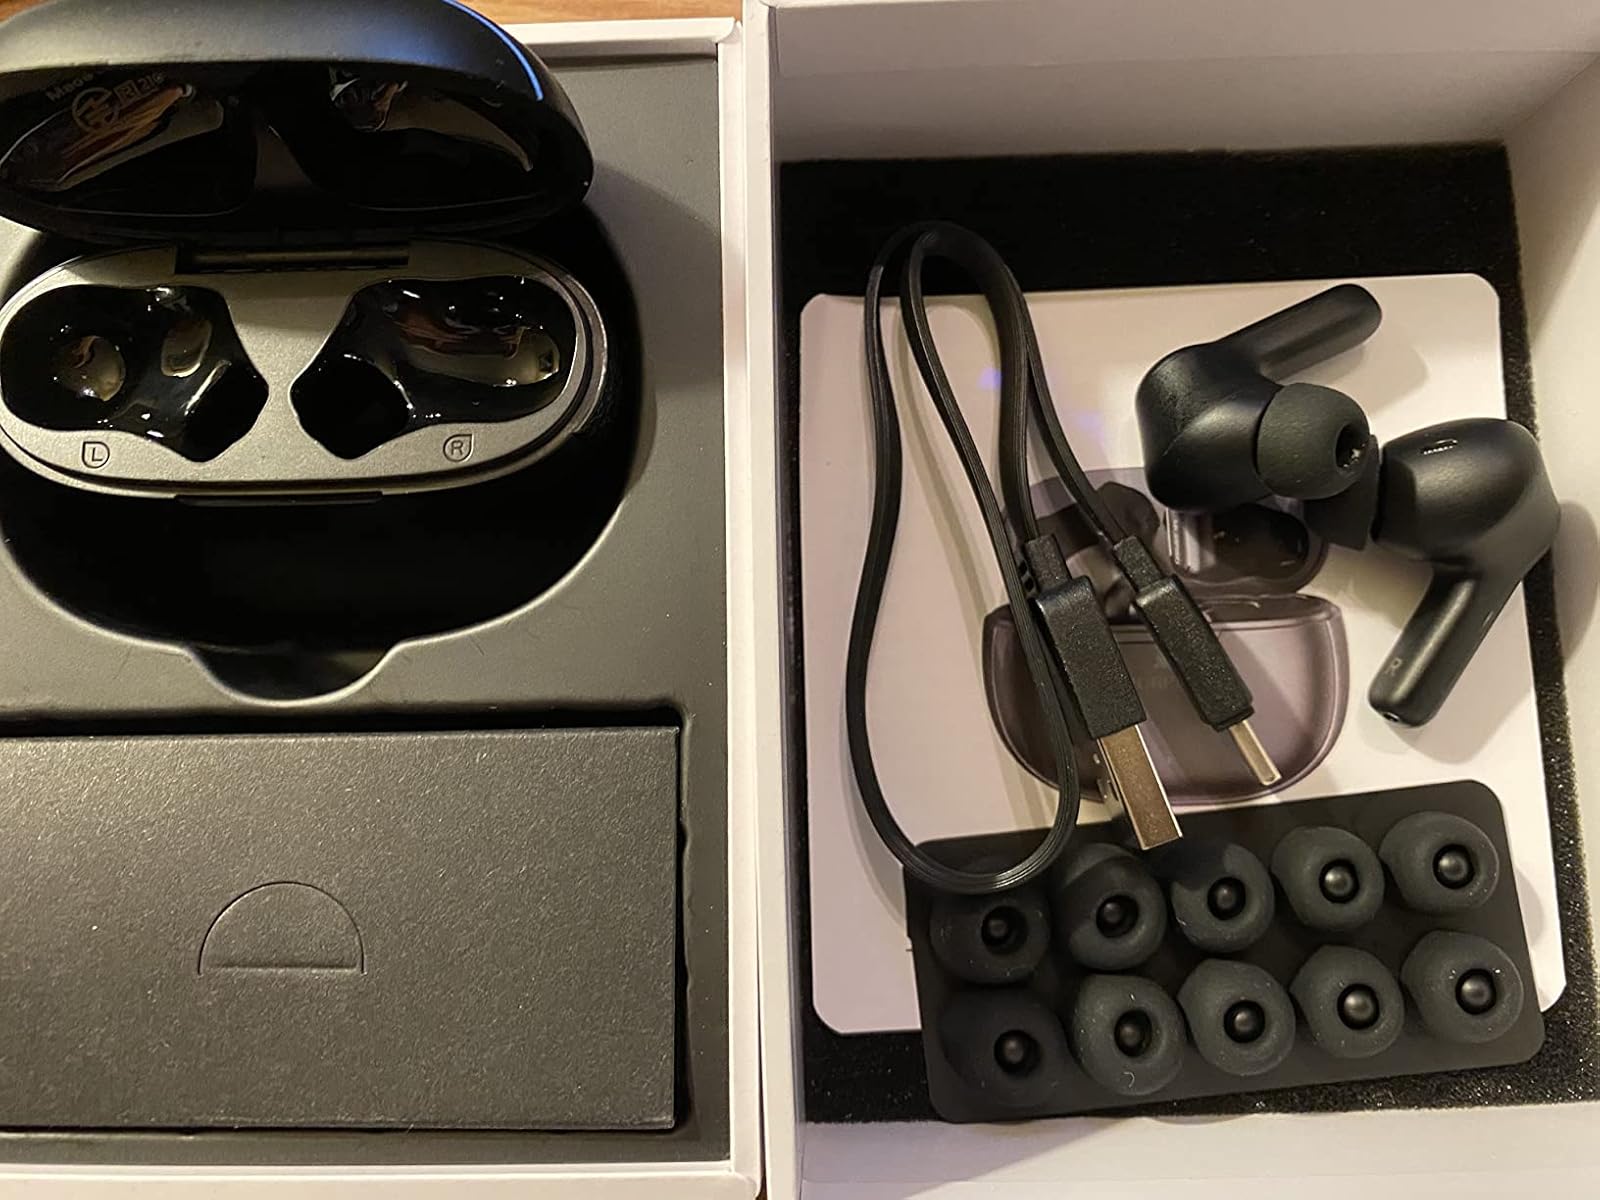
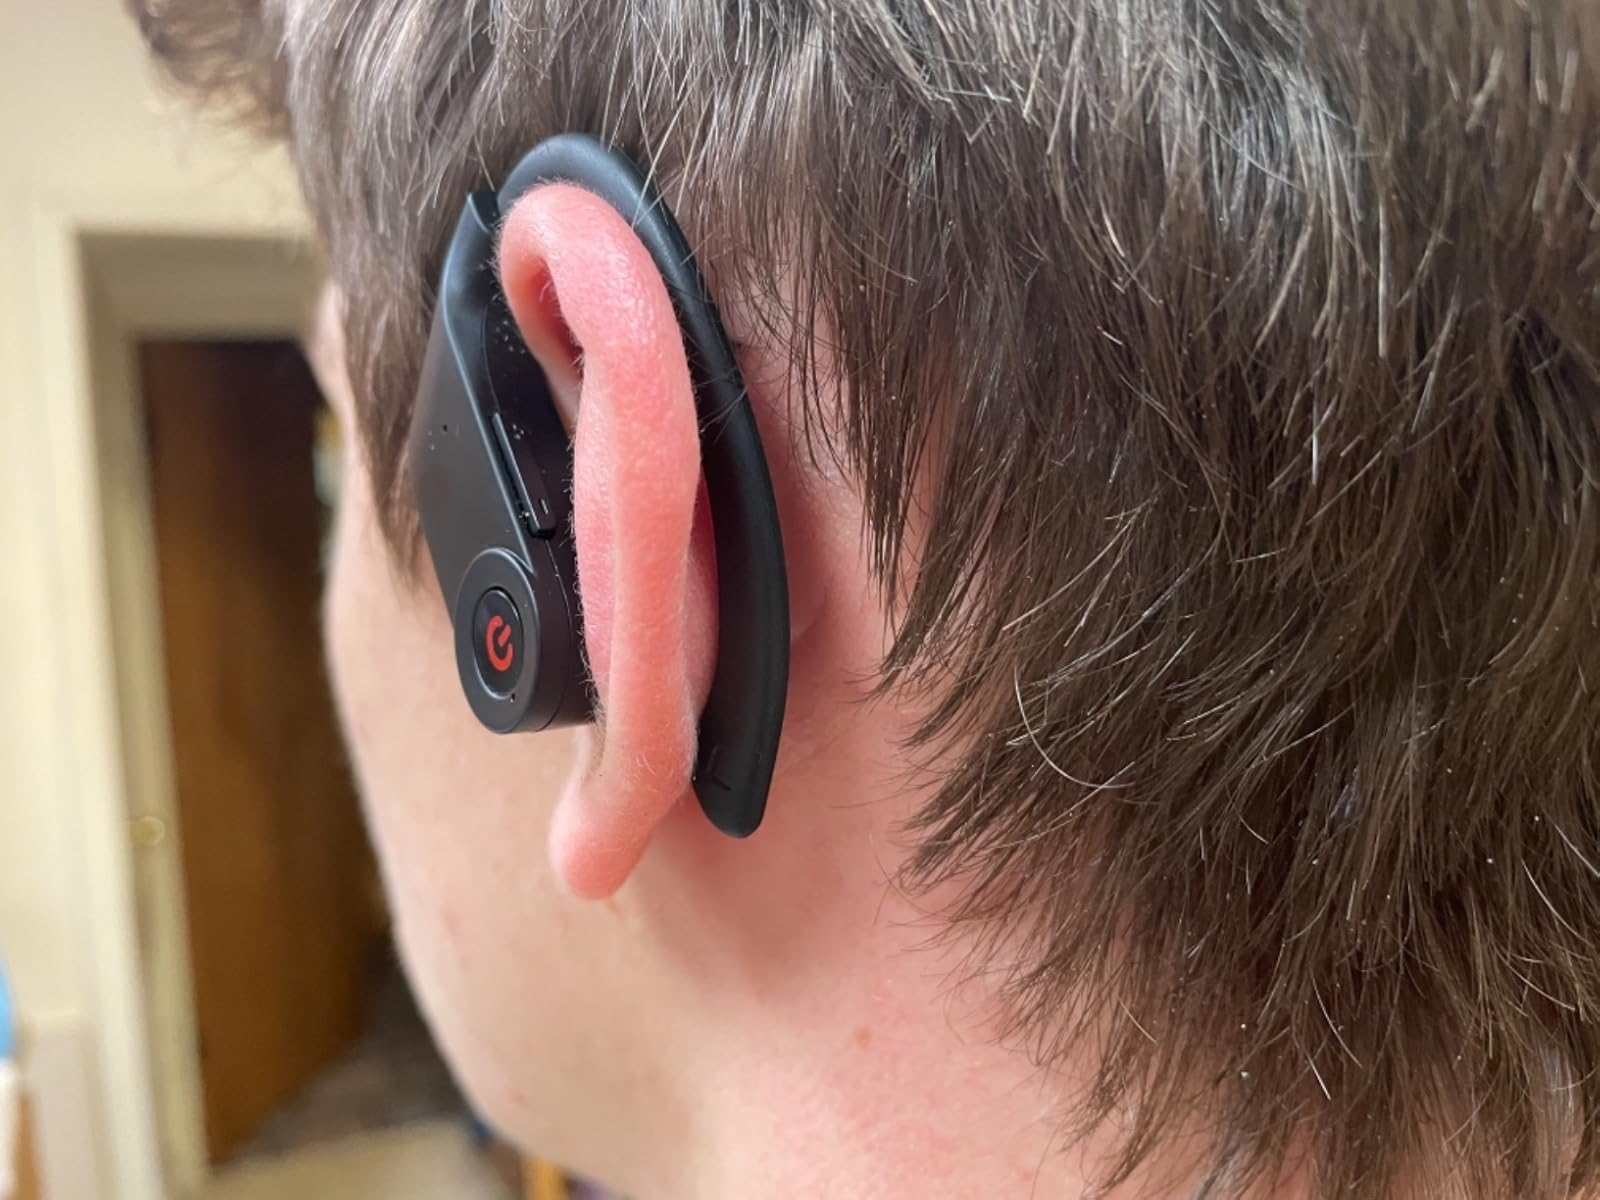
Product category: earbuds
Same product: no